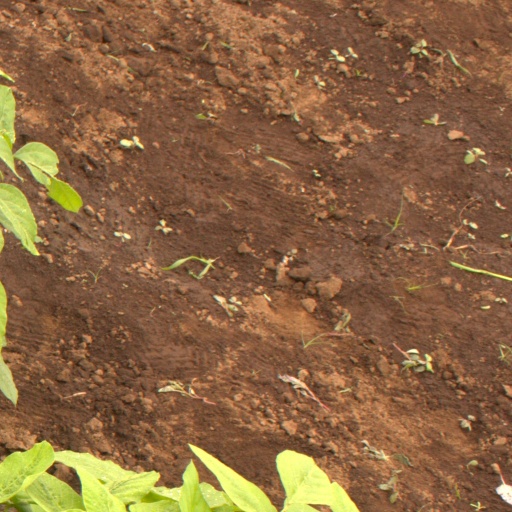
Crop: soybean